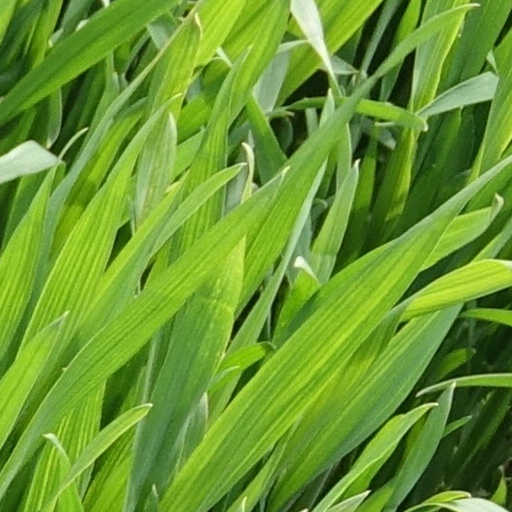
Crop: wheat